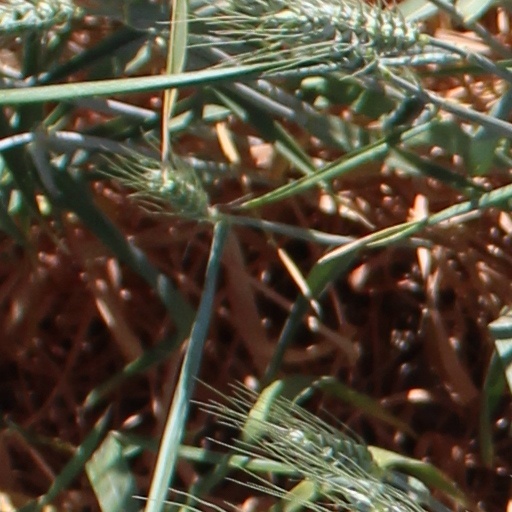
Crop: wheat